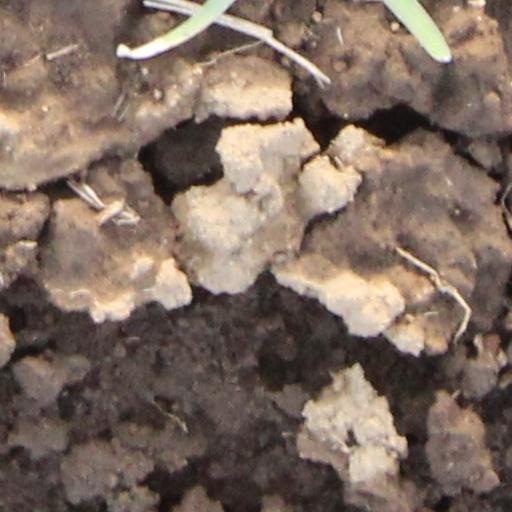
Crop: wheat